Prizren Fortress

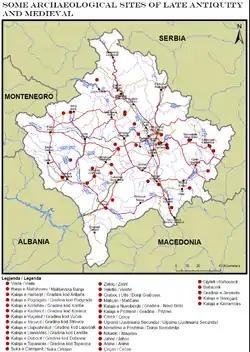
Forts and settlements in late antiquity and medieval Kosovo

Prizren has been traditionally identified with Theranda, a town of the Roman era. Another location which may have been that of Theranda is present-day Suhareka Archaeological research has shown that the site of the fortress has passed several eras of habitation since prehistoric times. In its lower part, material from the upper part of the fort has been deposited over the centuries. It dates from the Bronze Age (c. 2000 BCE) to the late Iron Age (c. 1st century CE) and is comparable to the material found in the nearby prehistoric site in the village of Vlashnjë. In late antiquity, the fortification saw a phase of reconstruction. It is part of a series of forts that were built or reconstructed in the same period by Justinian along the White Drin in northern Albania and western Kosovo in the routes that linked the coastal areas with the Kosovo valley. At this time, the Prizren fortress likely appears in historical record as "Petrizen" in the 6th century CE in the work of Procopius as one of the fortifications which Justinian commissioned to be reconstructed in Dardania.